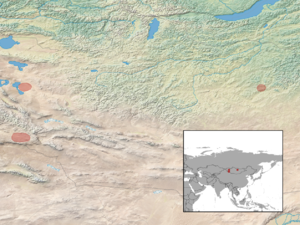
Cette liste commentée recense la mammalofaune en Ukraine. Elle répertorie les espèces de mammifères ukrainiens actuels et celles qui ont été récemment classifiées comme éteintes. Cette liste comporte 148 espèces réparties en dix ordres et 31 familles, dont trois sont « en danger critique d'extinction », quatre sont « en danger », huit sont « vulnérables », douze sont « quasi menacées » et deux ont des « données insuffisantes » pour être classées.
Equus ferus, généralement désigné sous le nom de Cheval sauvage, ou plus simplement Cheval, est une espèce d'équidés qui inclut fréquemment trois sous-espèces : le Tarpan, aujourd'hui éteint, le Cheval domestique et le Cheval de Przewalski. Il est largement admis que les chevaux domestiques modernes proviennent du Tarpan, mais d'autres sous-espèces potentielles issues d'Equus ferus en sont peut-être à l'origine.
Cette liste commentée recense la mammalofaune en Serbie. Elle répertorie les espèces de mammifères serbes actuels et celles qui ont été récemment classifiées comme éteintes. Cette liste comporte 113 espèces réparties en neuf ordres et 25 familles, dont une est « en danger critique d'extinction », une autre est « en danger », cinq sont « vulnérables », neuf sont « quasi menacées » et deux ont des « données insuffisantes » pour être classées.
Cette liste commentée recense la mammalofaune en Pologne. Elle répertorie les espèces de mammifères polonais actuels et celles qui ont été récemment classifiées comme éteintes. Cette liste comporte 119 espèces réparties en dix ordres et trente familles, dont une est « en danger critique d'extinction », trois sont « en danger », quatre sont « vulnérables », dix sont « quasi menacées » et deux ont des « données insuffisantes » pour être classées.
Cette liste commentée recense la mammalofaune à Saint-Pierre-et-Miquelon. Elle répertorie les espèces de mammifères saint-pierrais et miquelonnais actuels et celles qui ont été récemment classifiées comme éteintes. Cette liste comporte 37 espèces réparties en huit ordres et 19 familles, dont cinq sont « en danger », deux sont « vulnérables », une est « quasi menacée » et quatre ont des « données insuffisantes » pour être classées.